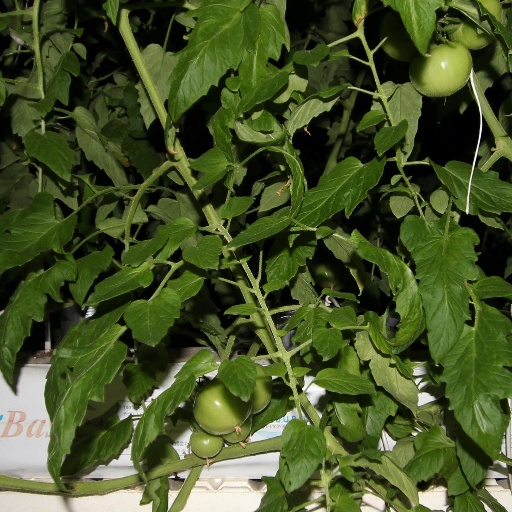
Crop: tomato